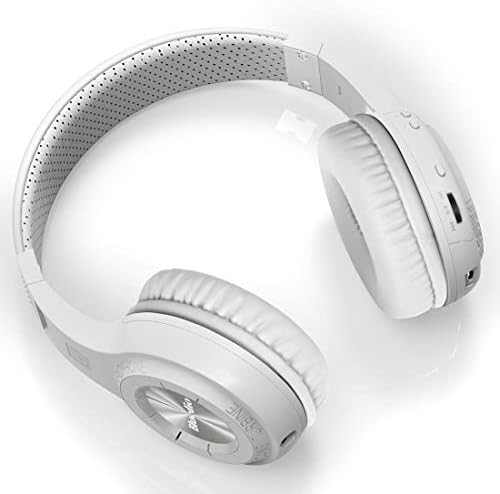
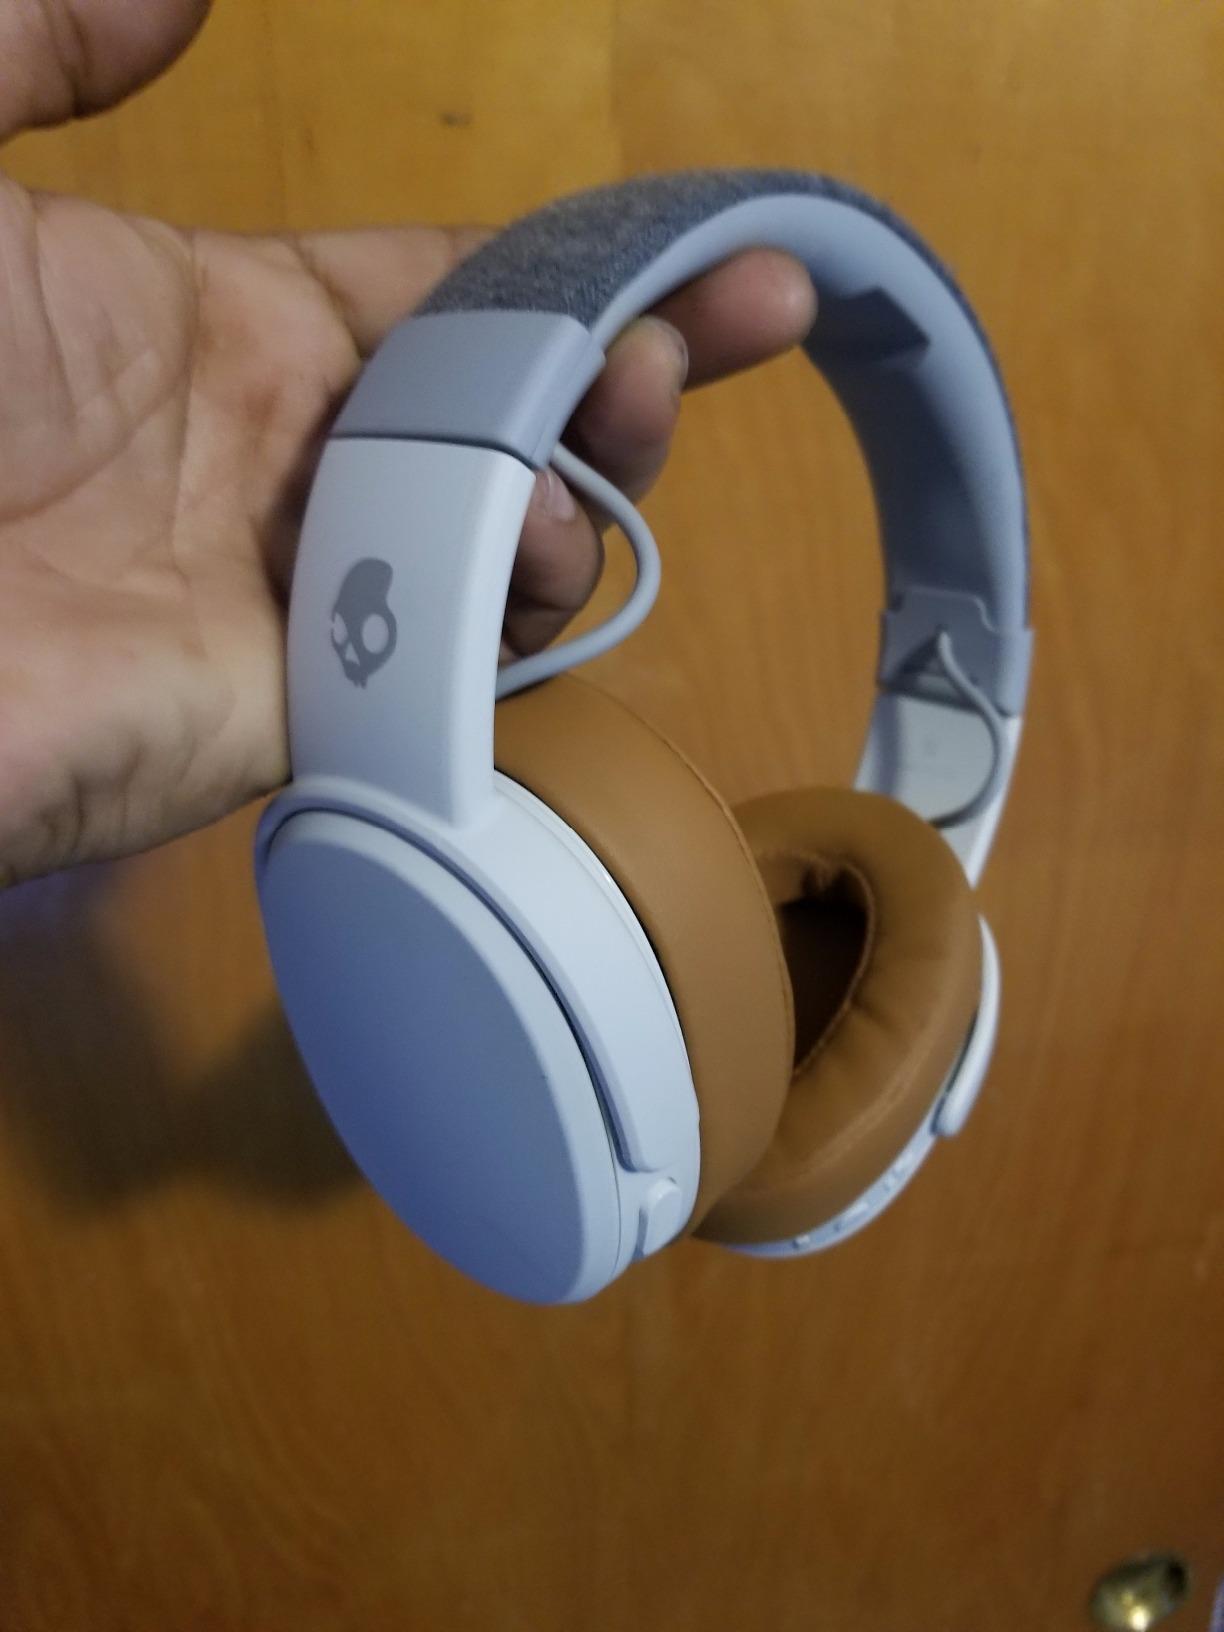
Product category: headphones
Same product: no